Analytic philosophy

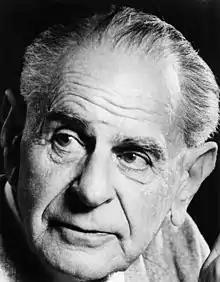
Karl Popper

Hilary Putnam criticized behaviorism by arguing that it confuses the symptoms of mental states with the mental states themselves, positing "super Spartans" who never display signs of pain.